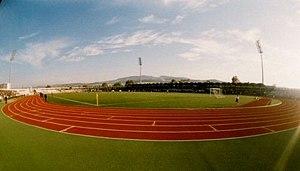
Guelma, appelée Malaca dans la période de ses fondateurs, les Phéniciens, puis Calama à l'époque romaine, est une commune de la wilaya de Guelma, dont elle est le chef-lieu, située à 60 km au sud-ouest d'Annaba, à 110 km à l'est de Constantine, à 60 km de la mer Méditerranée et à 150 km de la frontière tunisienne.
Le stade Souidani-Boudjemaa est un stade olympique de football et d'athlétisme situé à Guelma en Algérie. Il fait partie du complexe olympique OPOW Souidani Boujemaa.
Cette page décrit les stades de football en Algérie.
Le sport algérien commence réellement pendant la colonisation française. Plusieurs disciplines sont pratiquées et de nombreuses compétitions sont lancées.